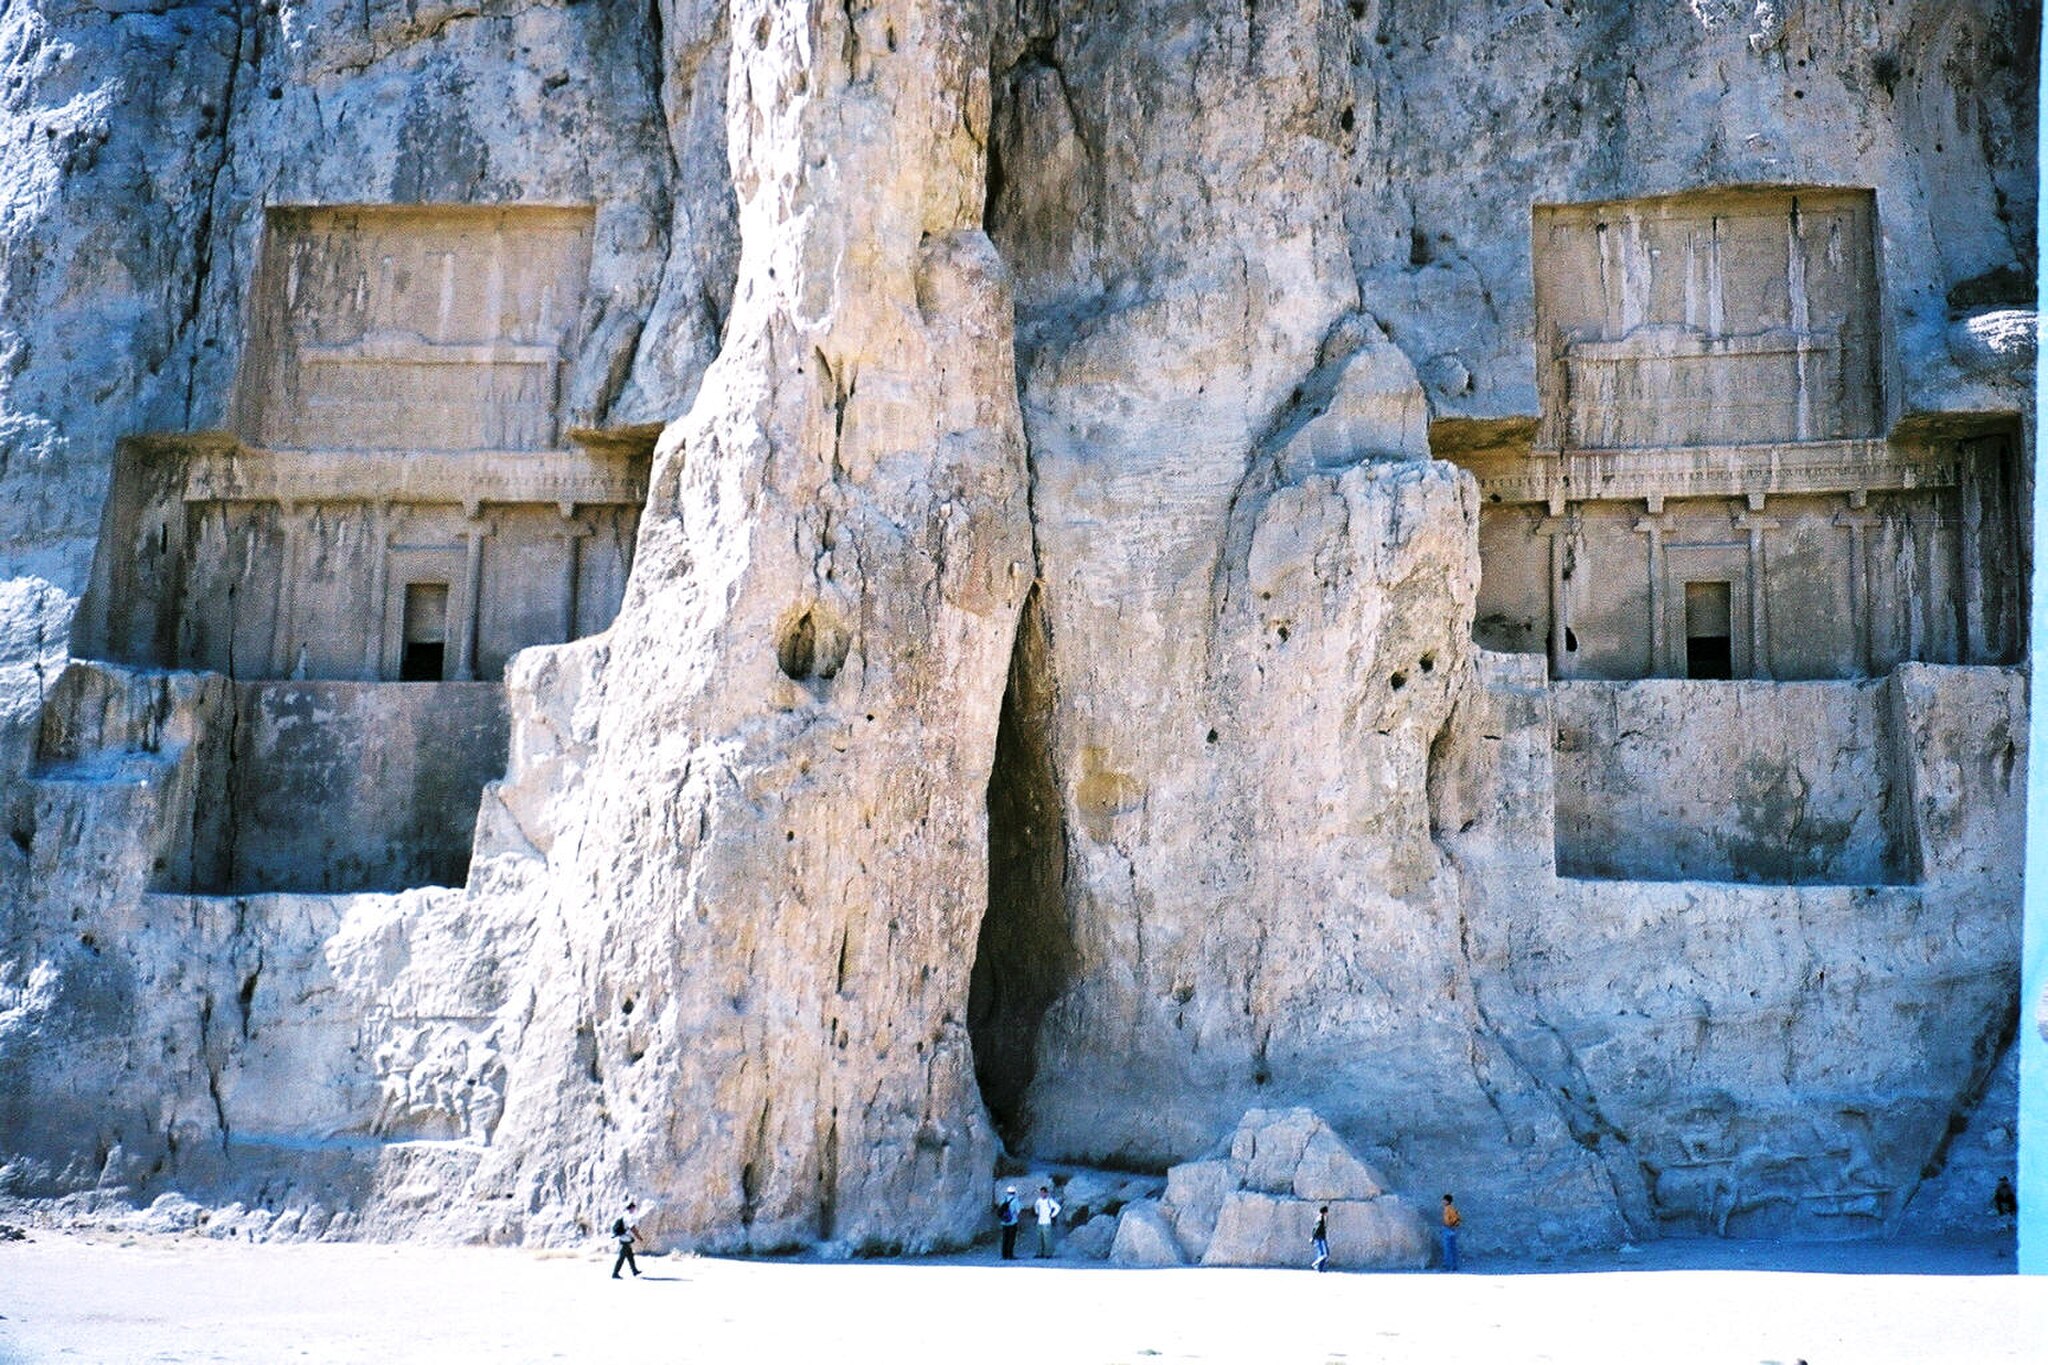
Title: Naqch-e rostam
Categories: GFDL, Tomb of Darius II, Tomb of Artaxerxes I, Files with no machine-readable author, Files with no machine-readable source, License migration completed, Media missing infobox template